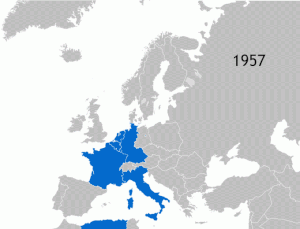
Udvidelse af EU
EF 1957 - EU 2020
Udvidelse af EU er en tilbagevendende og kompliceret international politisk proces hvor et eller flere nye lande bliver medlemmer af Den Europæiske Union. Processen er måske den vigtigste i hele EU-systemet fordi den på så grundlæggende vis kan ændre balancen mellem medlemsstaterne. Samtidig kræver processen fuld enighed mellem samtlige eksisterende medlemsstater, bare en enkelt stat kan altså nedlægge veto mod et nyt medlem. Kandidatlande må derfor ofte, ud over at forhandle med EU om opfyldelse af forskellige krav om f.eks. økonomi og menneskerettigheder, regne med at der også vil være specifikke krav fra enkelte lande, der føler at de ellers kunne blive ringere stillet i fremtiden hvis kandidatlandet blev medlem.